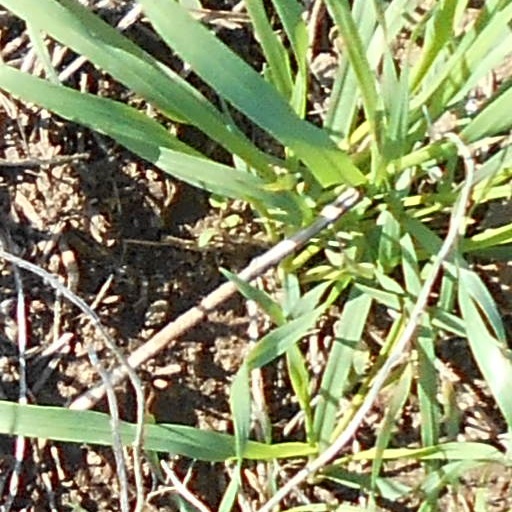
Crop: wheat